Dniester

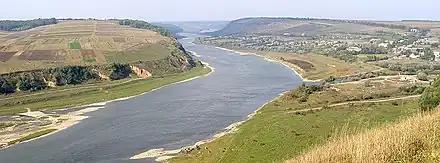
At the confluence of the Seret and the Dniester.

Along the lower half of the Dniester, the western bank is high and hilly while the eastern one is low and flat. The river represents the "de facto" end of the Eurasian Steppe. Its most important tributaries are Răut and Bîc.